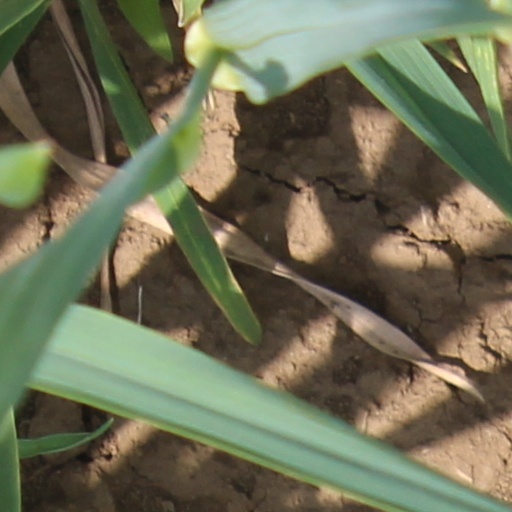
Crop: wheat